Revenue stamps of Bechuanaland

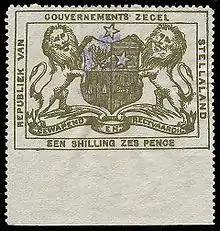
An 1886 Stellaland revenue stamp.

Bechuanaland first issued revenue stamps as Stellaland in 1884.